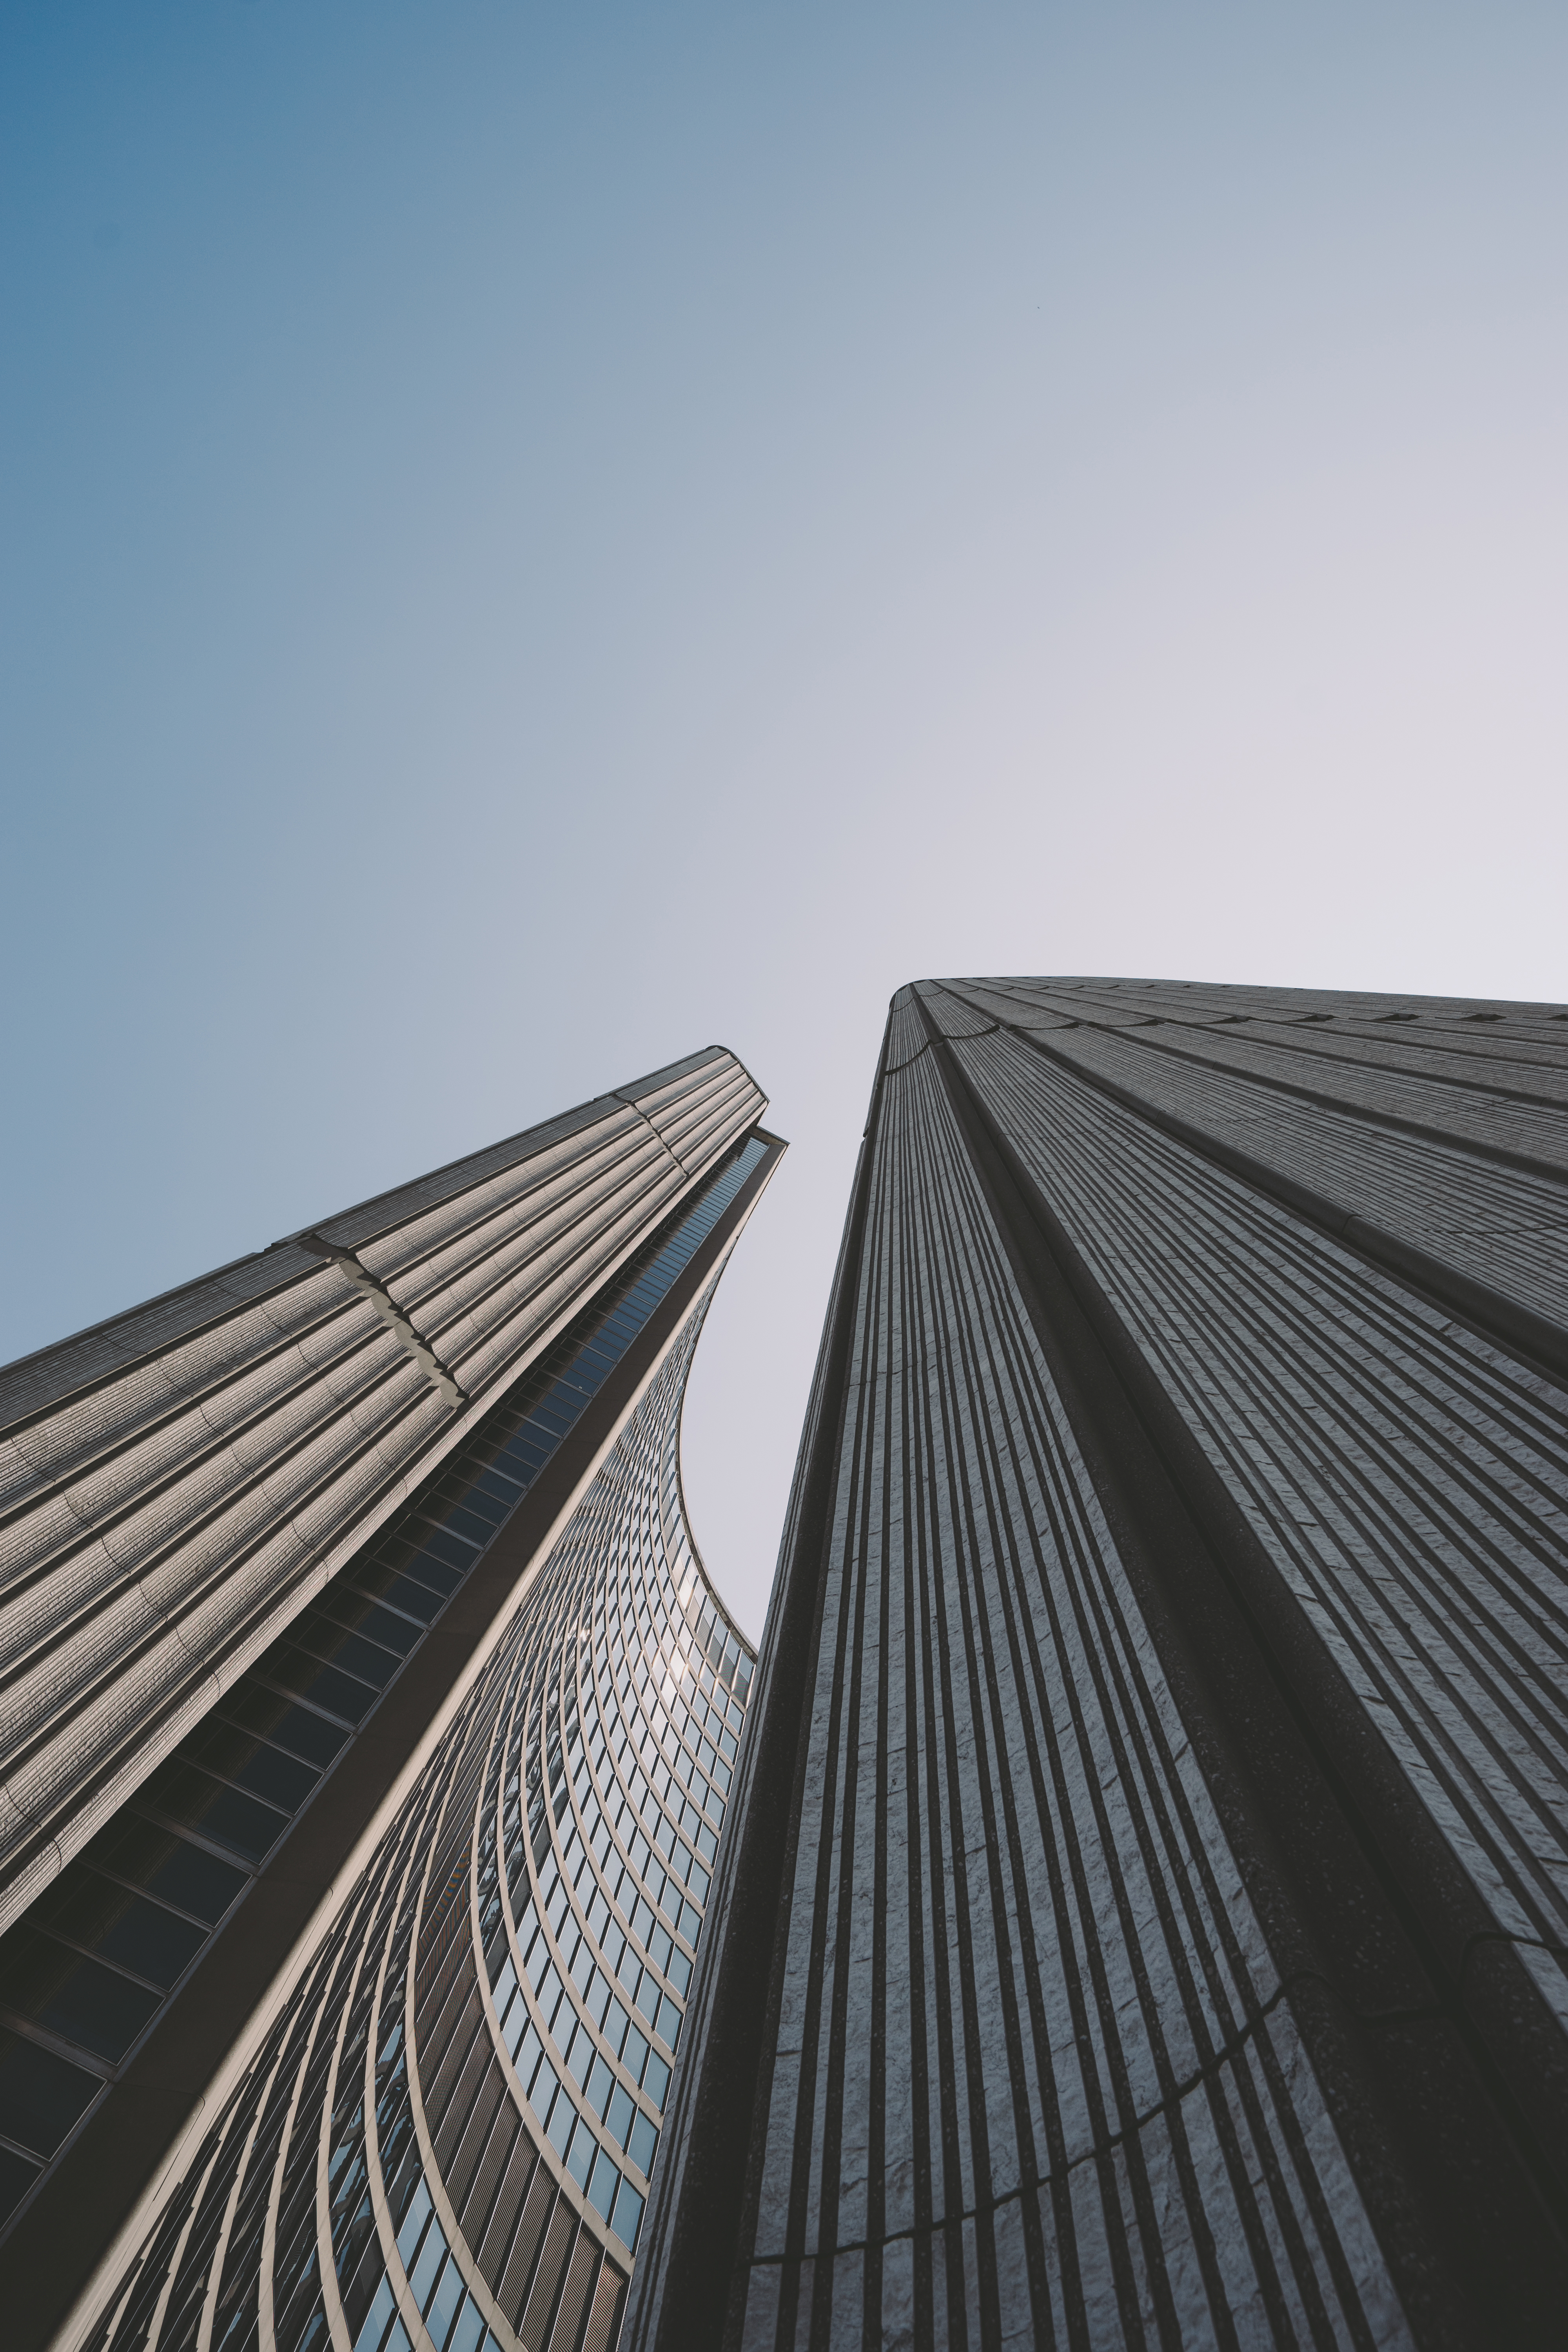
horizon, architecture, sky, skyline, sunlight, roof, city, skyscraper, line, reflection, tower, landmark, facade, tower block, skyscrapers, buildings, symmetry, shape, atmosphere of earth